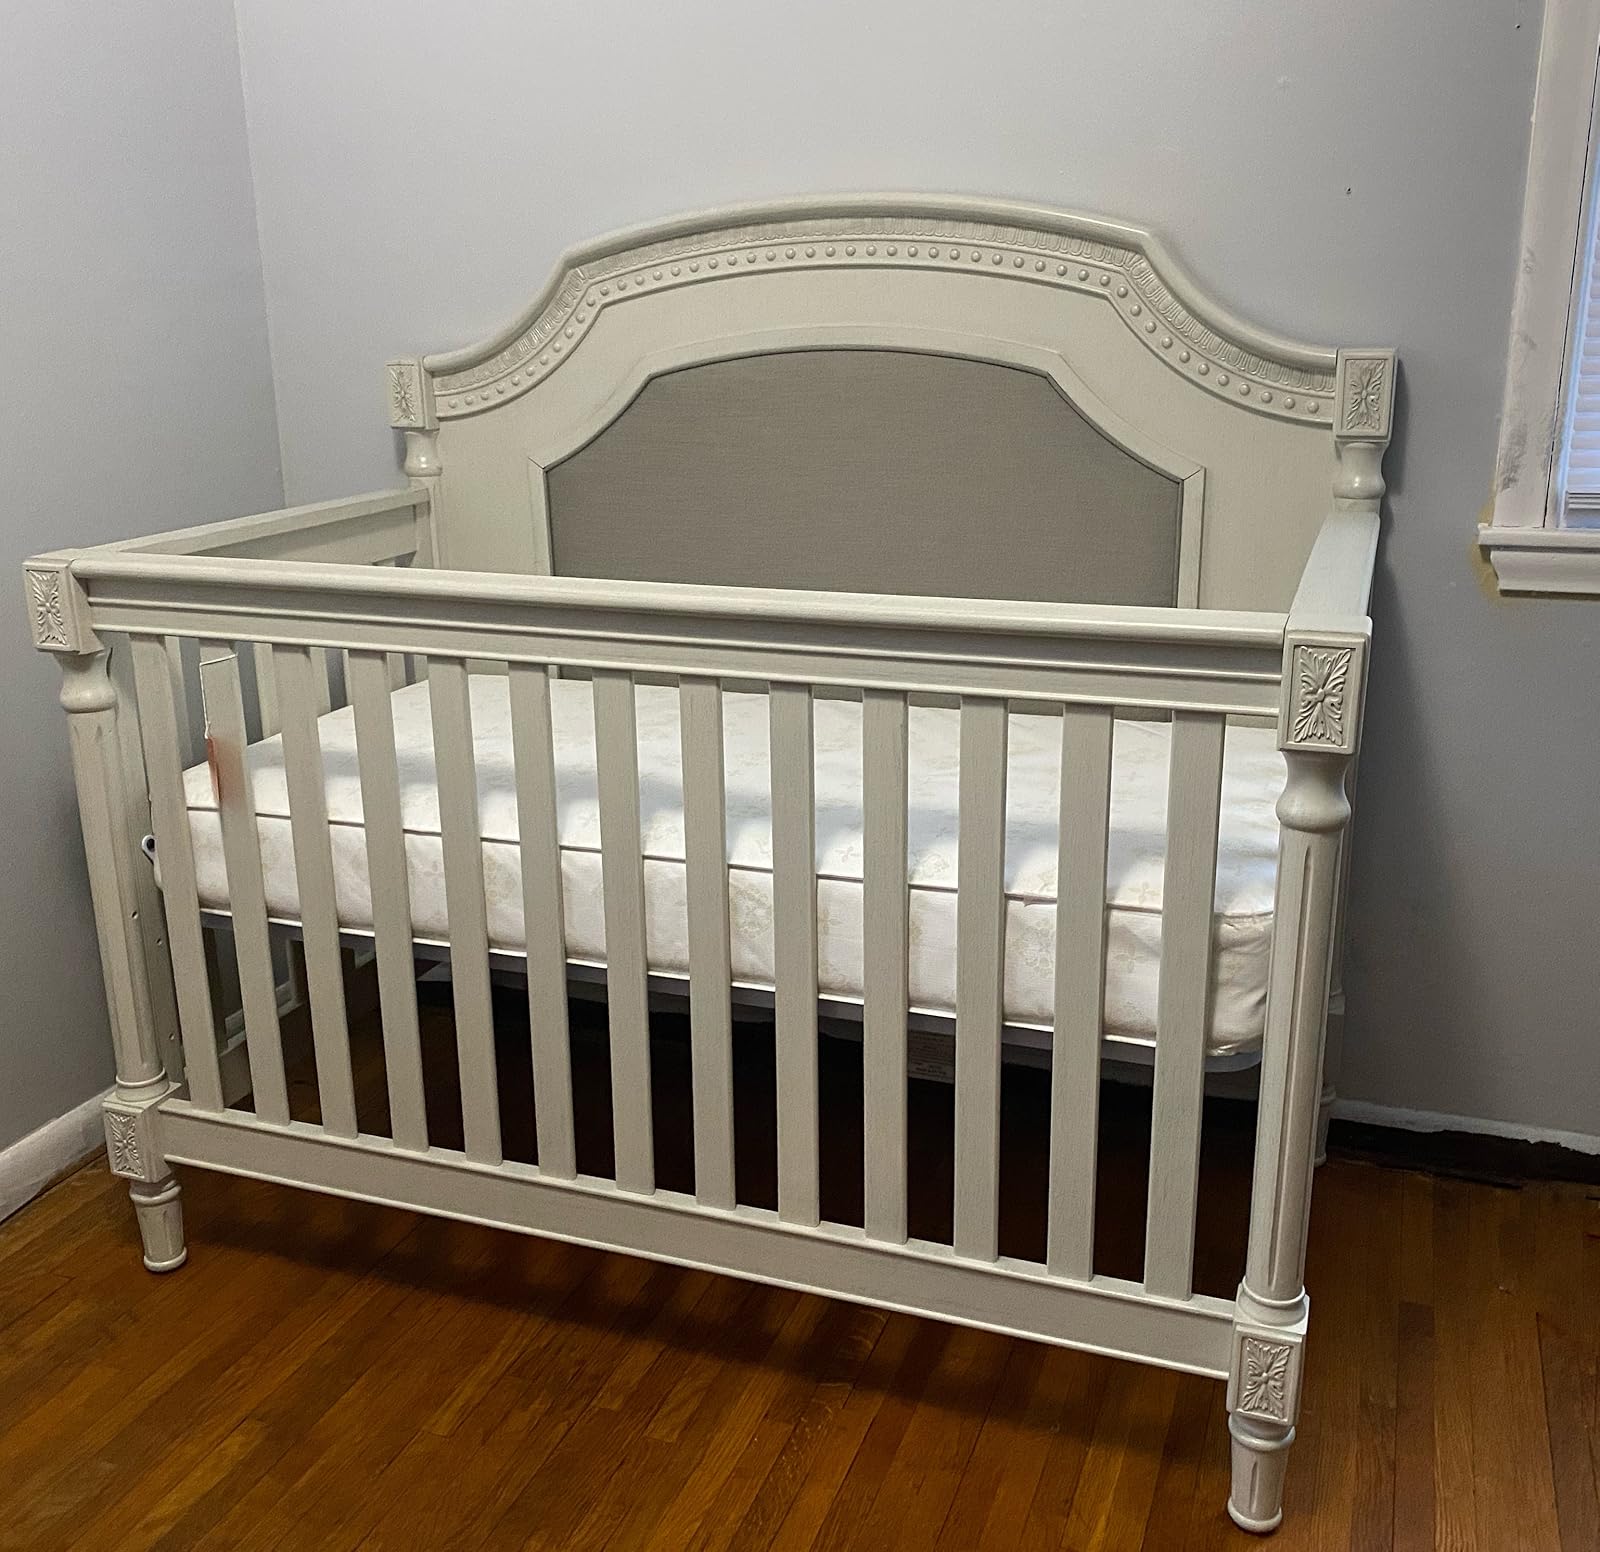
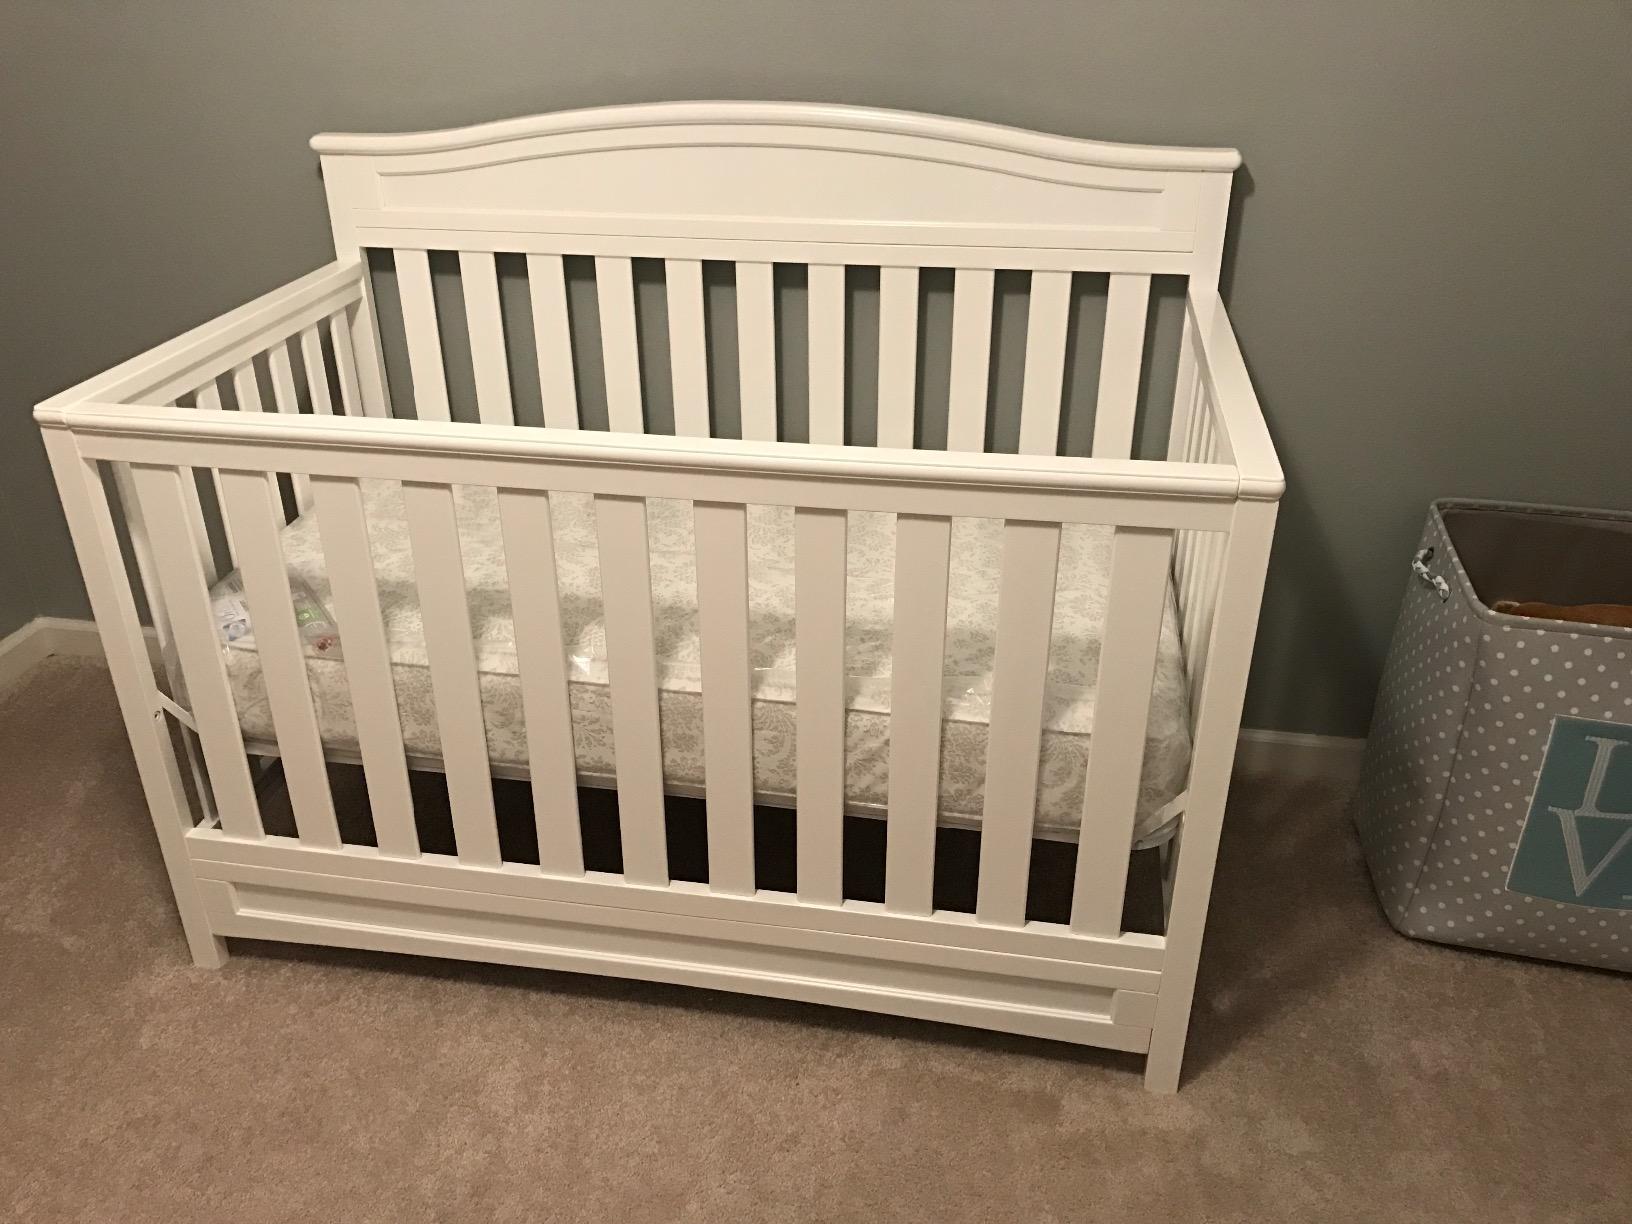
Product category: products_crib
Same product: no